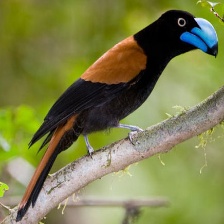
Species: HELMET VANGA
Scientific name: EURYCEROS PREVOSTII